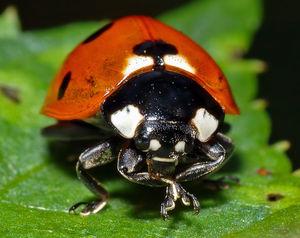
La coccinelle à sept points est une espèce de coccinelles paléarctiques, courante en Europe. Surnommée « bête à bon Dieu » depuis le Moyen Âge, elle est perçue comme un porte-bonheur et a souvent des surnoms à connotation religieuse : « poulette de la Madone » en Italie, « scarabée de Marie » ou « petit veau du Seigneur » en Allemagne, « bestiole ou oiseau de la Vierge » en Grande-Bretagne.